Great Replacement conspiracy theory

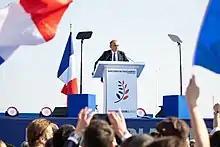
Journalist and author Éric Zemmour, who ran for President of France in the 2022 election, promoted extensively the Great Replacement concept.

By September 2018, in a meeting at Fréjus, Marine Le Pen closely echoed Great Replacement rhetoric. Speaking of France, she declared that "never in the history of mankind, have we seen a society that organizes an irreversible submersion" that would eventually cause French society to "disappear by dilution or substitution, its culture and way of life". Following the Christchurch mosque shootings, Le Pen falsely denied knowledge of the theory.